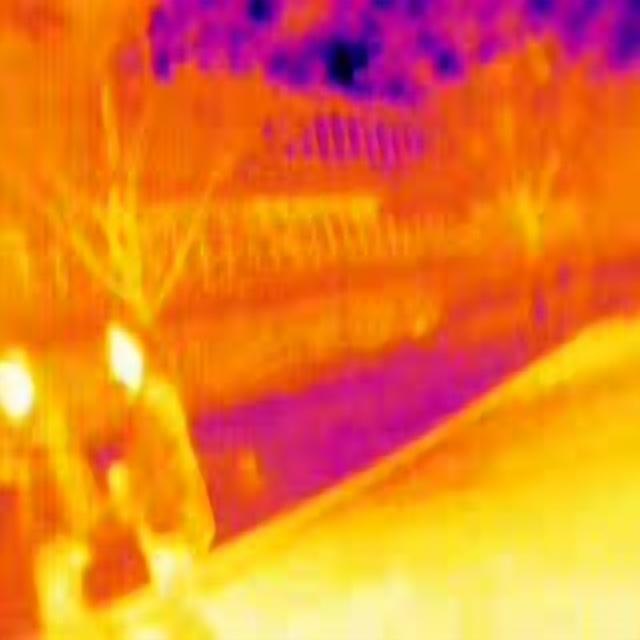
Detected objects:
label: person
label: person